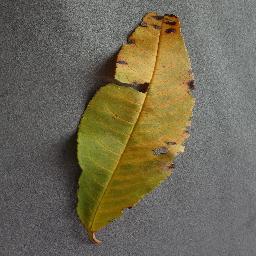
Label: Peach___Bacterial_spot